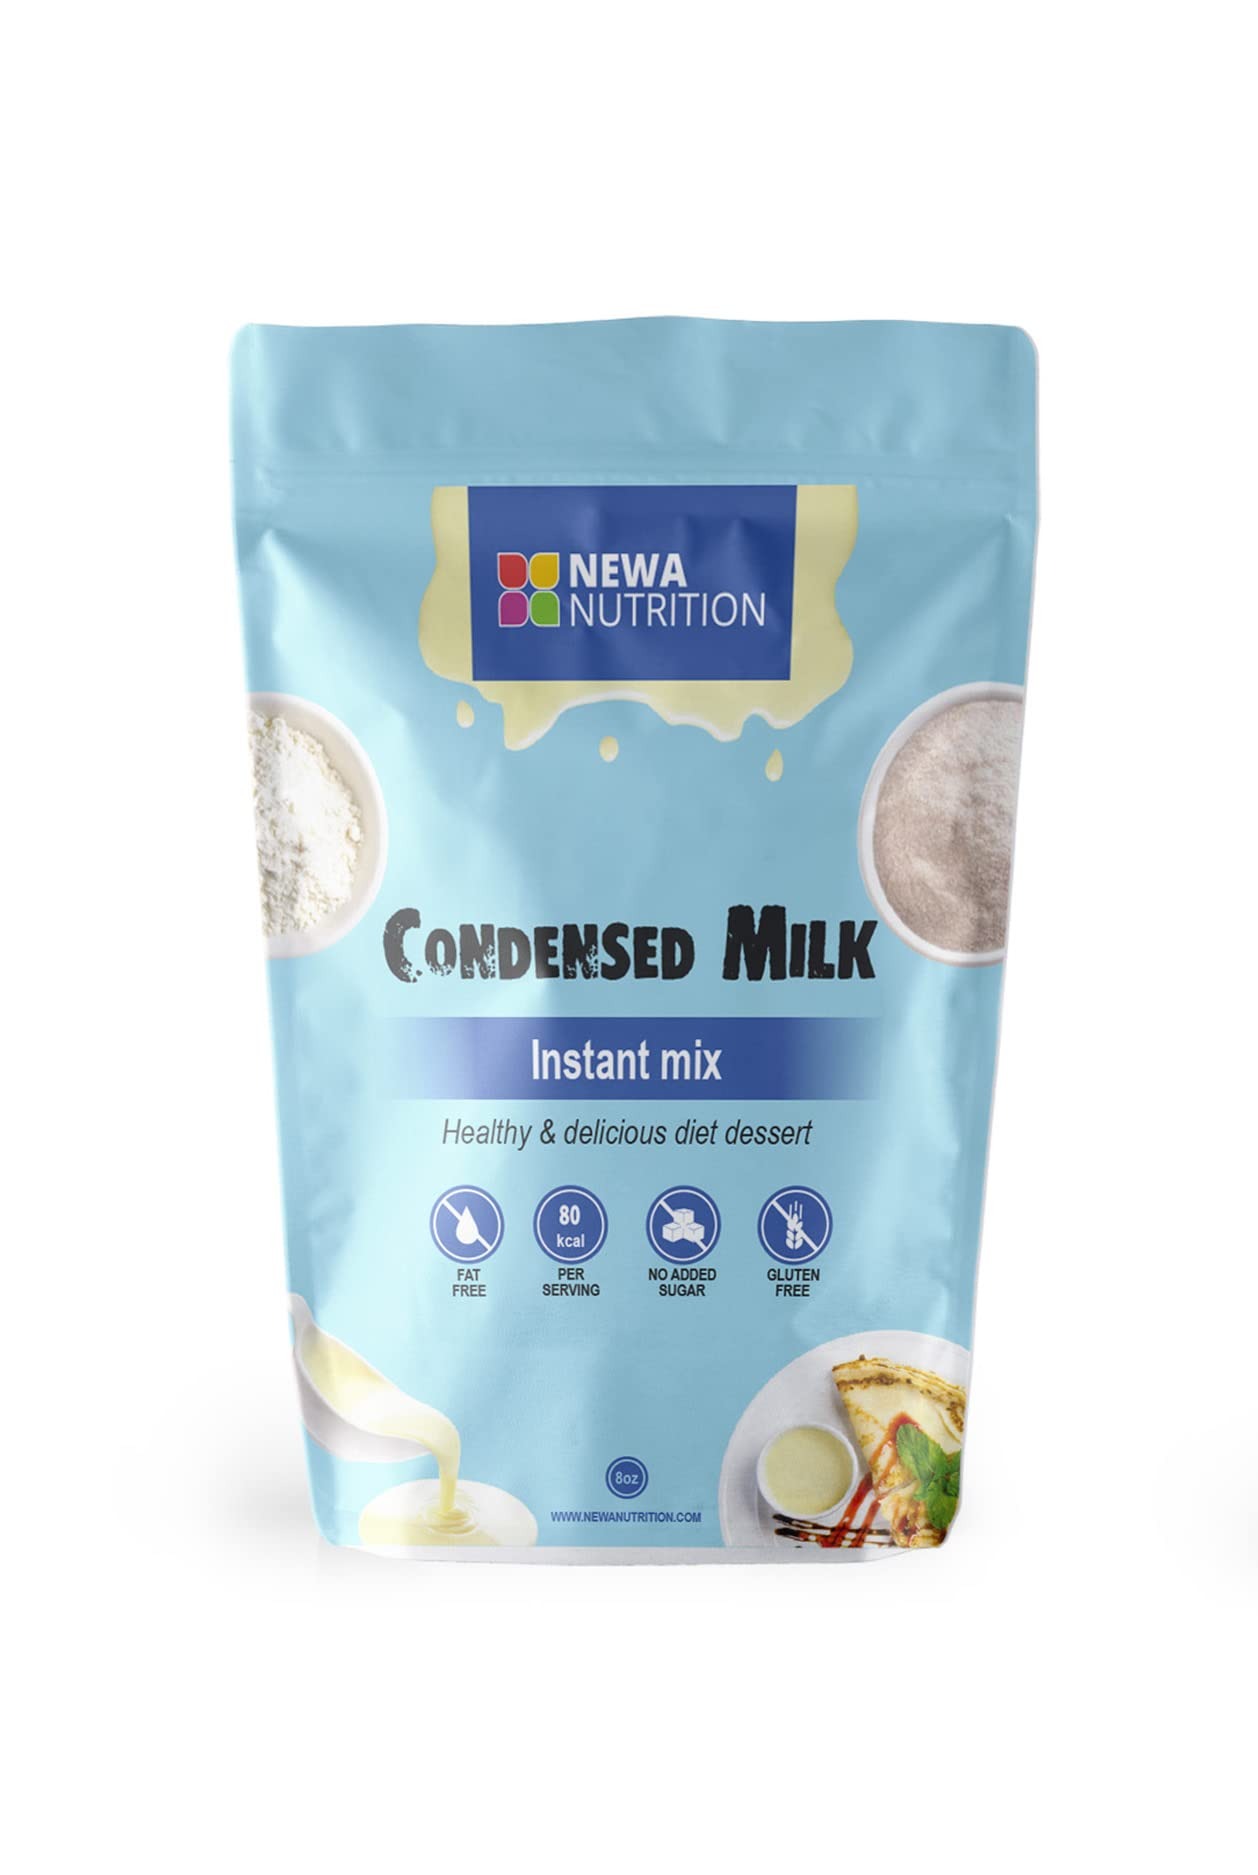
Item Name: Sugar Free Gluten Free Non GMO Condensed Milk Mix. Weight: 8 oz/226.8 gr.
Bullet Point 1: ✅ LOW CARB, GLUTEN FREE, SUGAR FREE, FAT FREE – perfect replacement for ordinary sweets
Bullet Point 2: ✅ CREAMY TEXTURE, vanilla flavor and unconditionally tasty
Bullet Point 3: ✅ GIVE STRENGTH - due to the high protein and complex carbohydrates.
Bullet Point 4: ✅ NO ARTIFICIAL FLAVORS ADDED, no added sugars, no lactose, no gluten, no hormones and BPA free
Bullet Point 5: ✅ MADE WITH ALL NATURAL PRODUCTS - Sweetened with our all-natural sugar substitutes
Product Description: If you want to increase your protein intake you must try this condensed milk mix from NEWA NUTRITION 🍯Enjoy the delicious simplicity of vanilla CONDENSED MILK without sabotaging your healthy diet. 🍯Creamy texture, vanilla flavor and unconditionally tasty 🍯Made with all-natural products - Sweetened with our all-natural sugar substitutes 🍯Give strength due to the high protein and complex carbohydrates. 🍯No artificial flavors added – Choose healthy alternative to ordinary foods. 🍯Easy preparation-just add water/milk and enjoy. 🍯Skip the sugary energy powders and processed protein baking with low carbs to help you get through the day. 🍯Scientifically proven, fast-digesting, quick-absorbing, 100% whey protein and all natural
Value: 8.0
Unit: Ounce

Price: 13.5